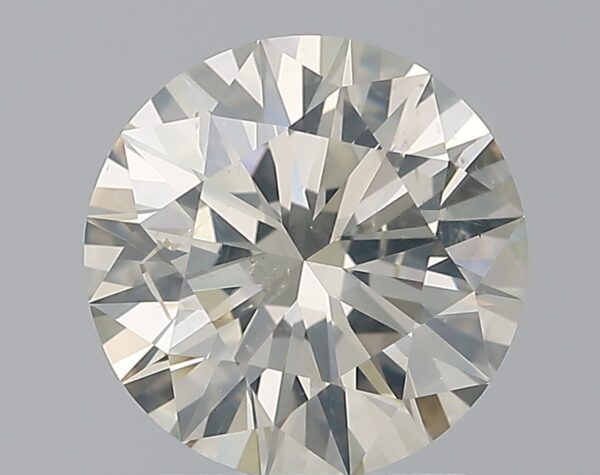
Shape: round
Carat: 2
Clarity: SI2
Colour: J
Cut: EX
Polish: EX
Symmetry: EX
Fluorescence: VSL
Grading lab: IGI
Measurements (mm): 8.19 x 8.14 x 4.95